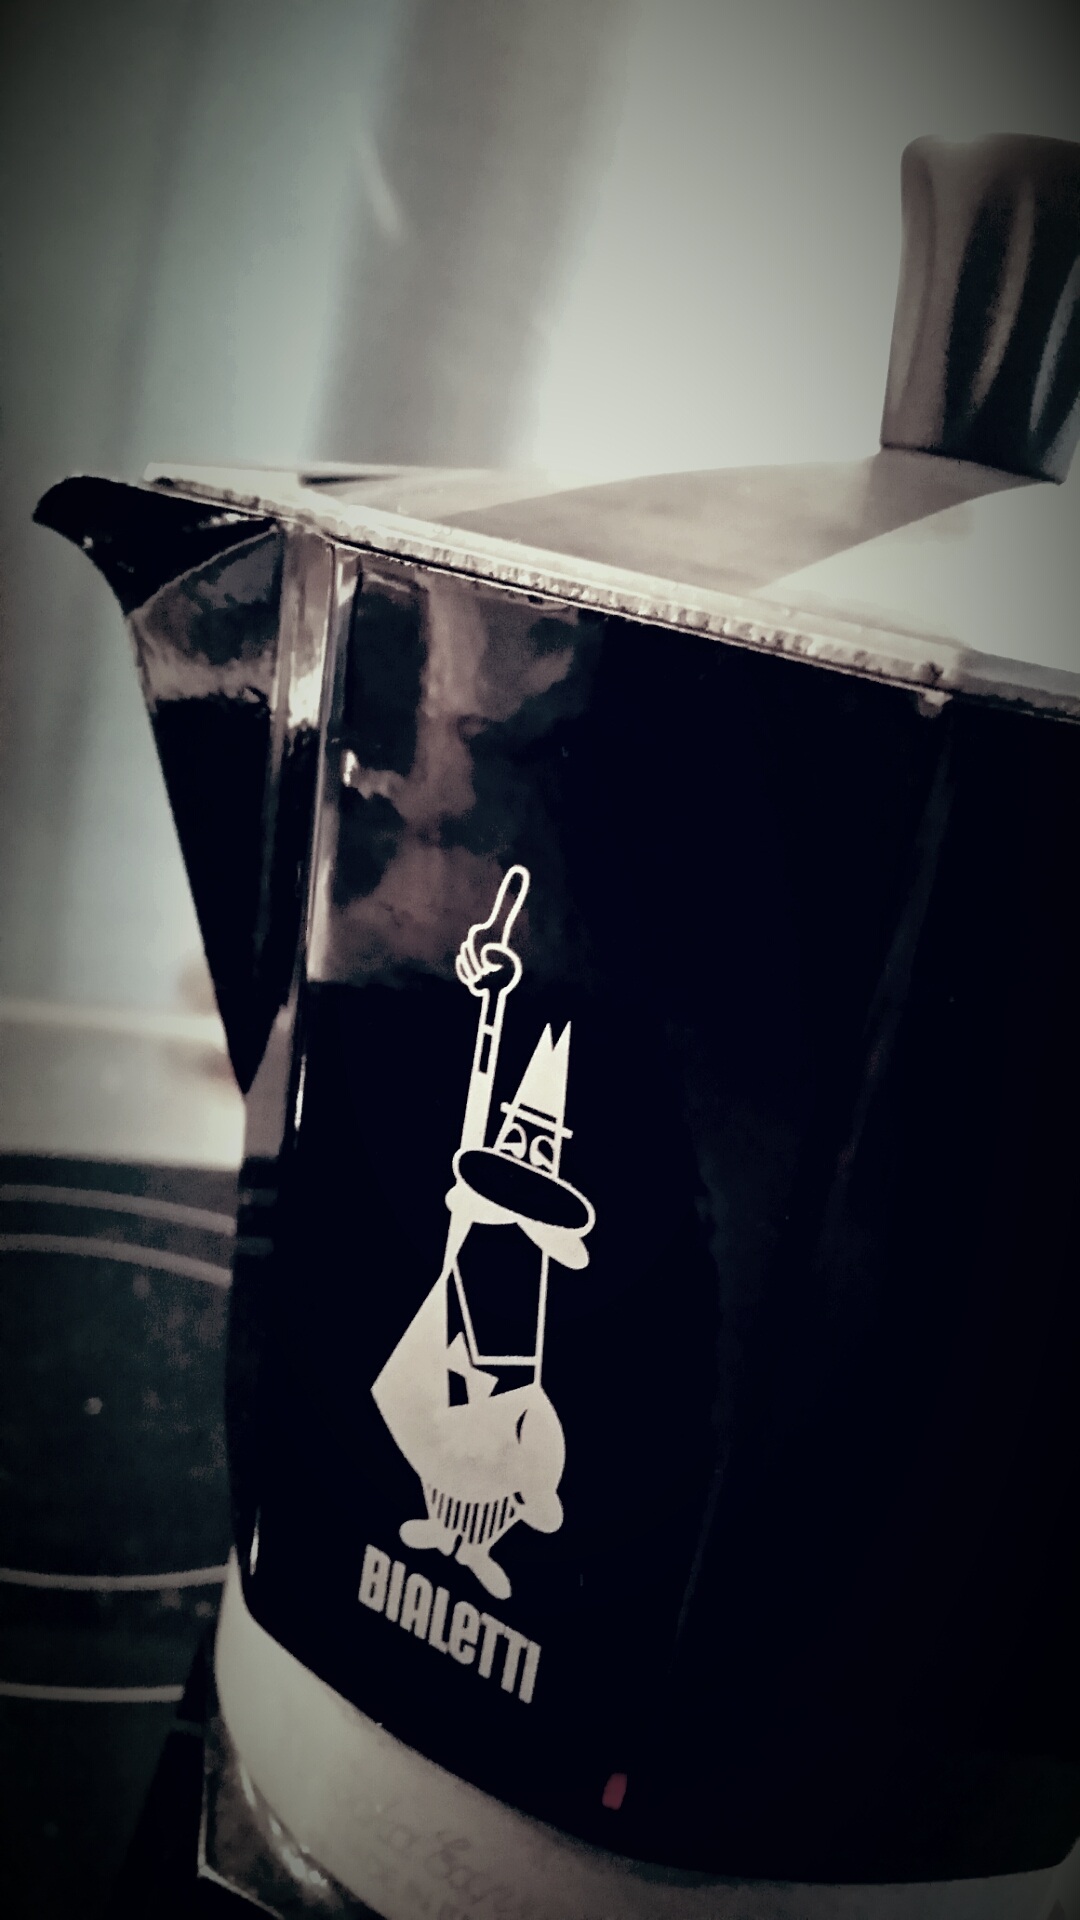
coffee, white, morning, color, blue, clothing, black, breakfast, photograph, image, shape